Vanhakaupunki

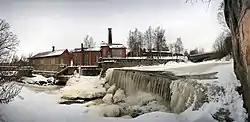
A weir in Vantaa River and a small hydro-electric power station by Kuninkaankartanonsaari island.

The Swedish king Gustav Vasa founded Helsinki on June 12, 1550 on the mouth of the Vantaa River on the site of the medieval village of Forsby (Finnish: Koskela). The city was to compete with Tallinn for the commerce in the Bay of Finland and to reduce the illegal trading done by peasants. The inhabitants from the city were drawn from the cities of Rauma, Ekenäs, Ulvila, and Porvoo, which were discontinued.